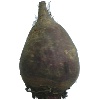
Label: beetroot